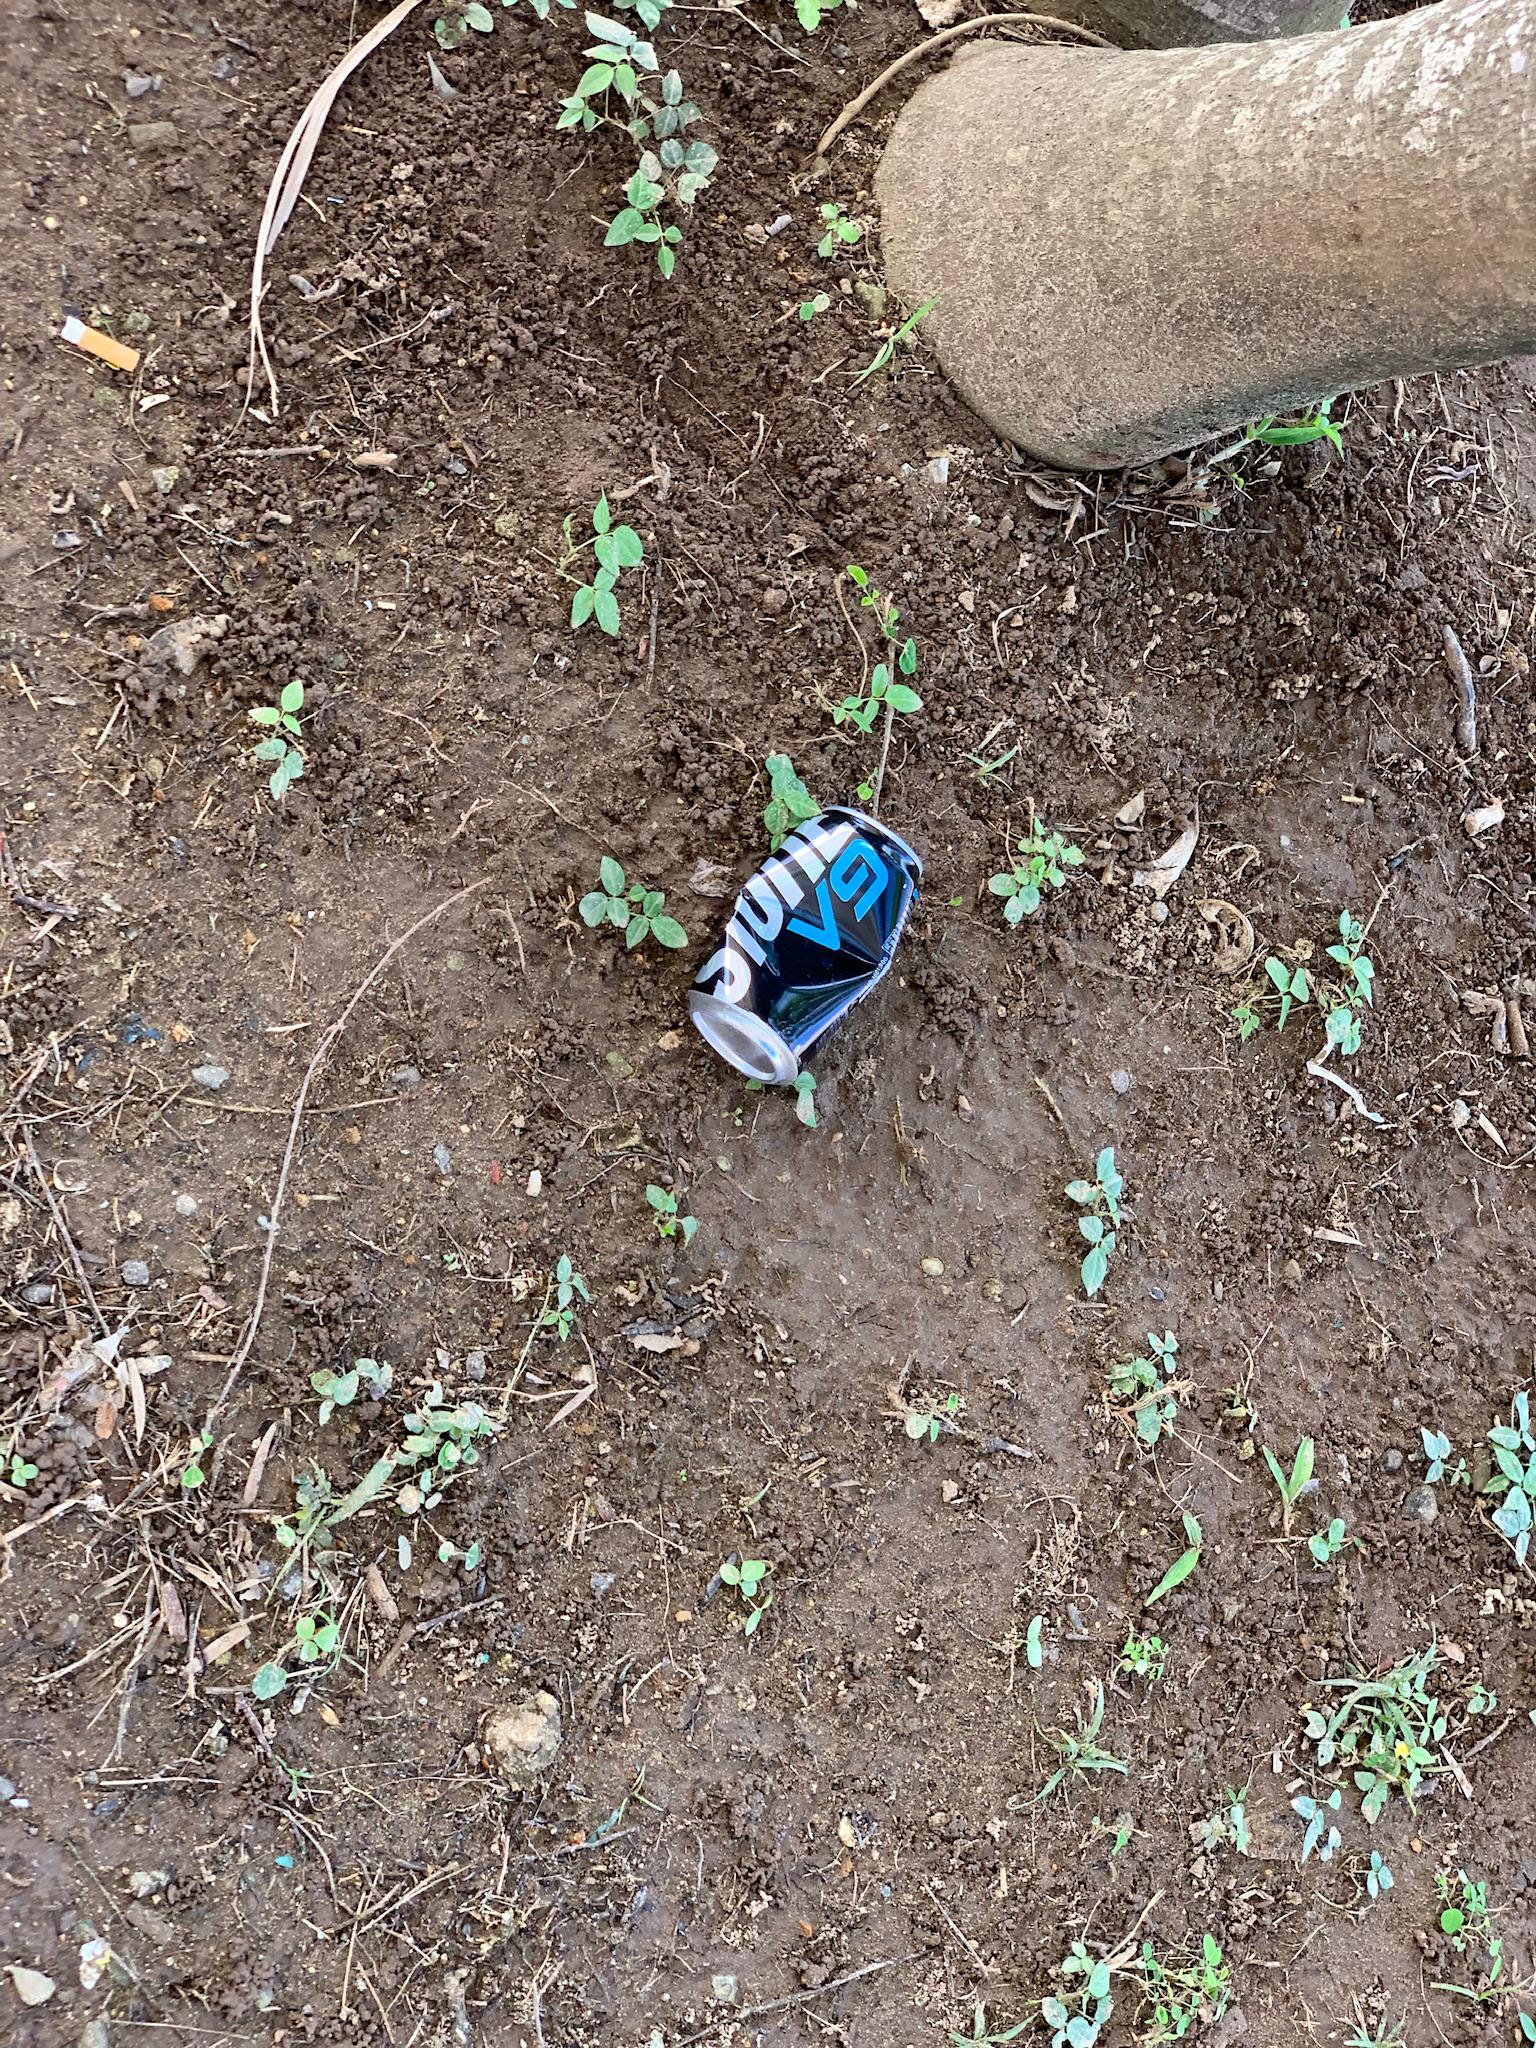
Object: Cigarette (Cigarette)

Object: Drink can (Can)